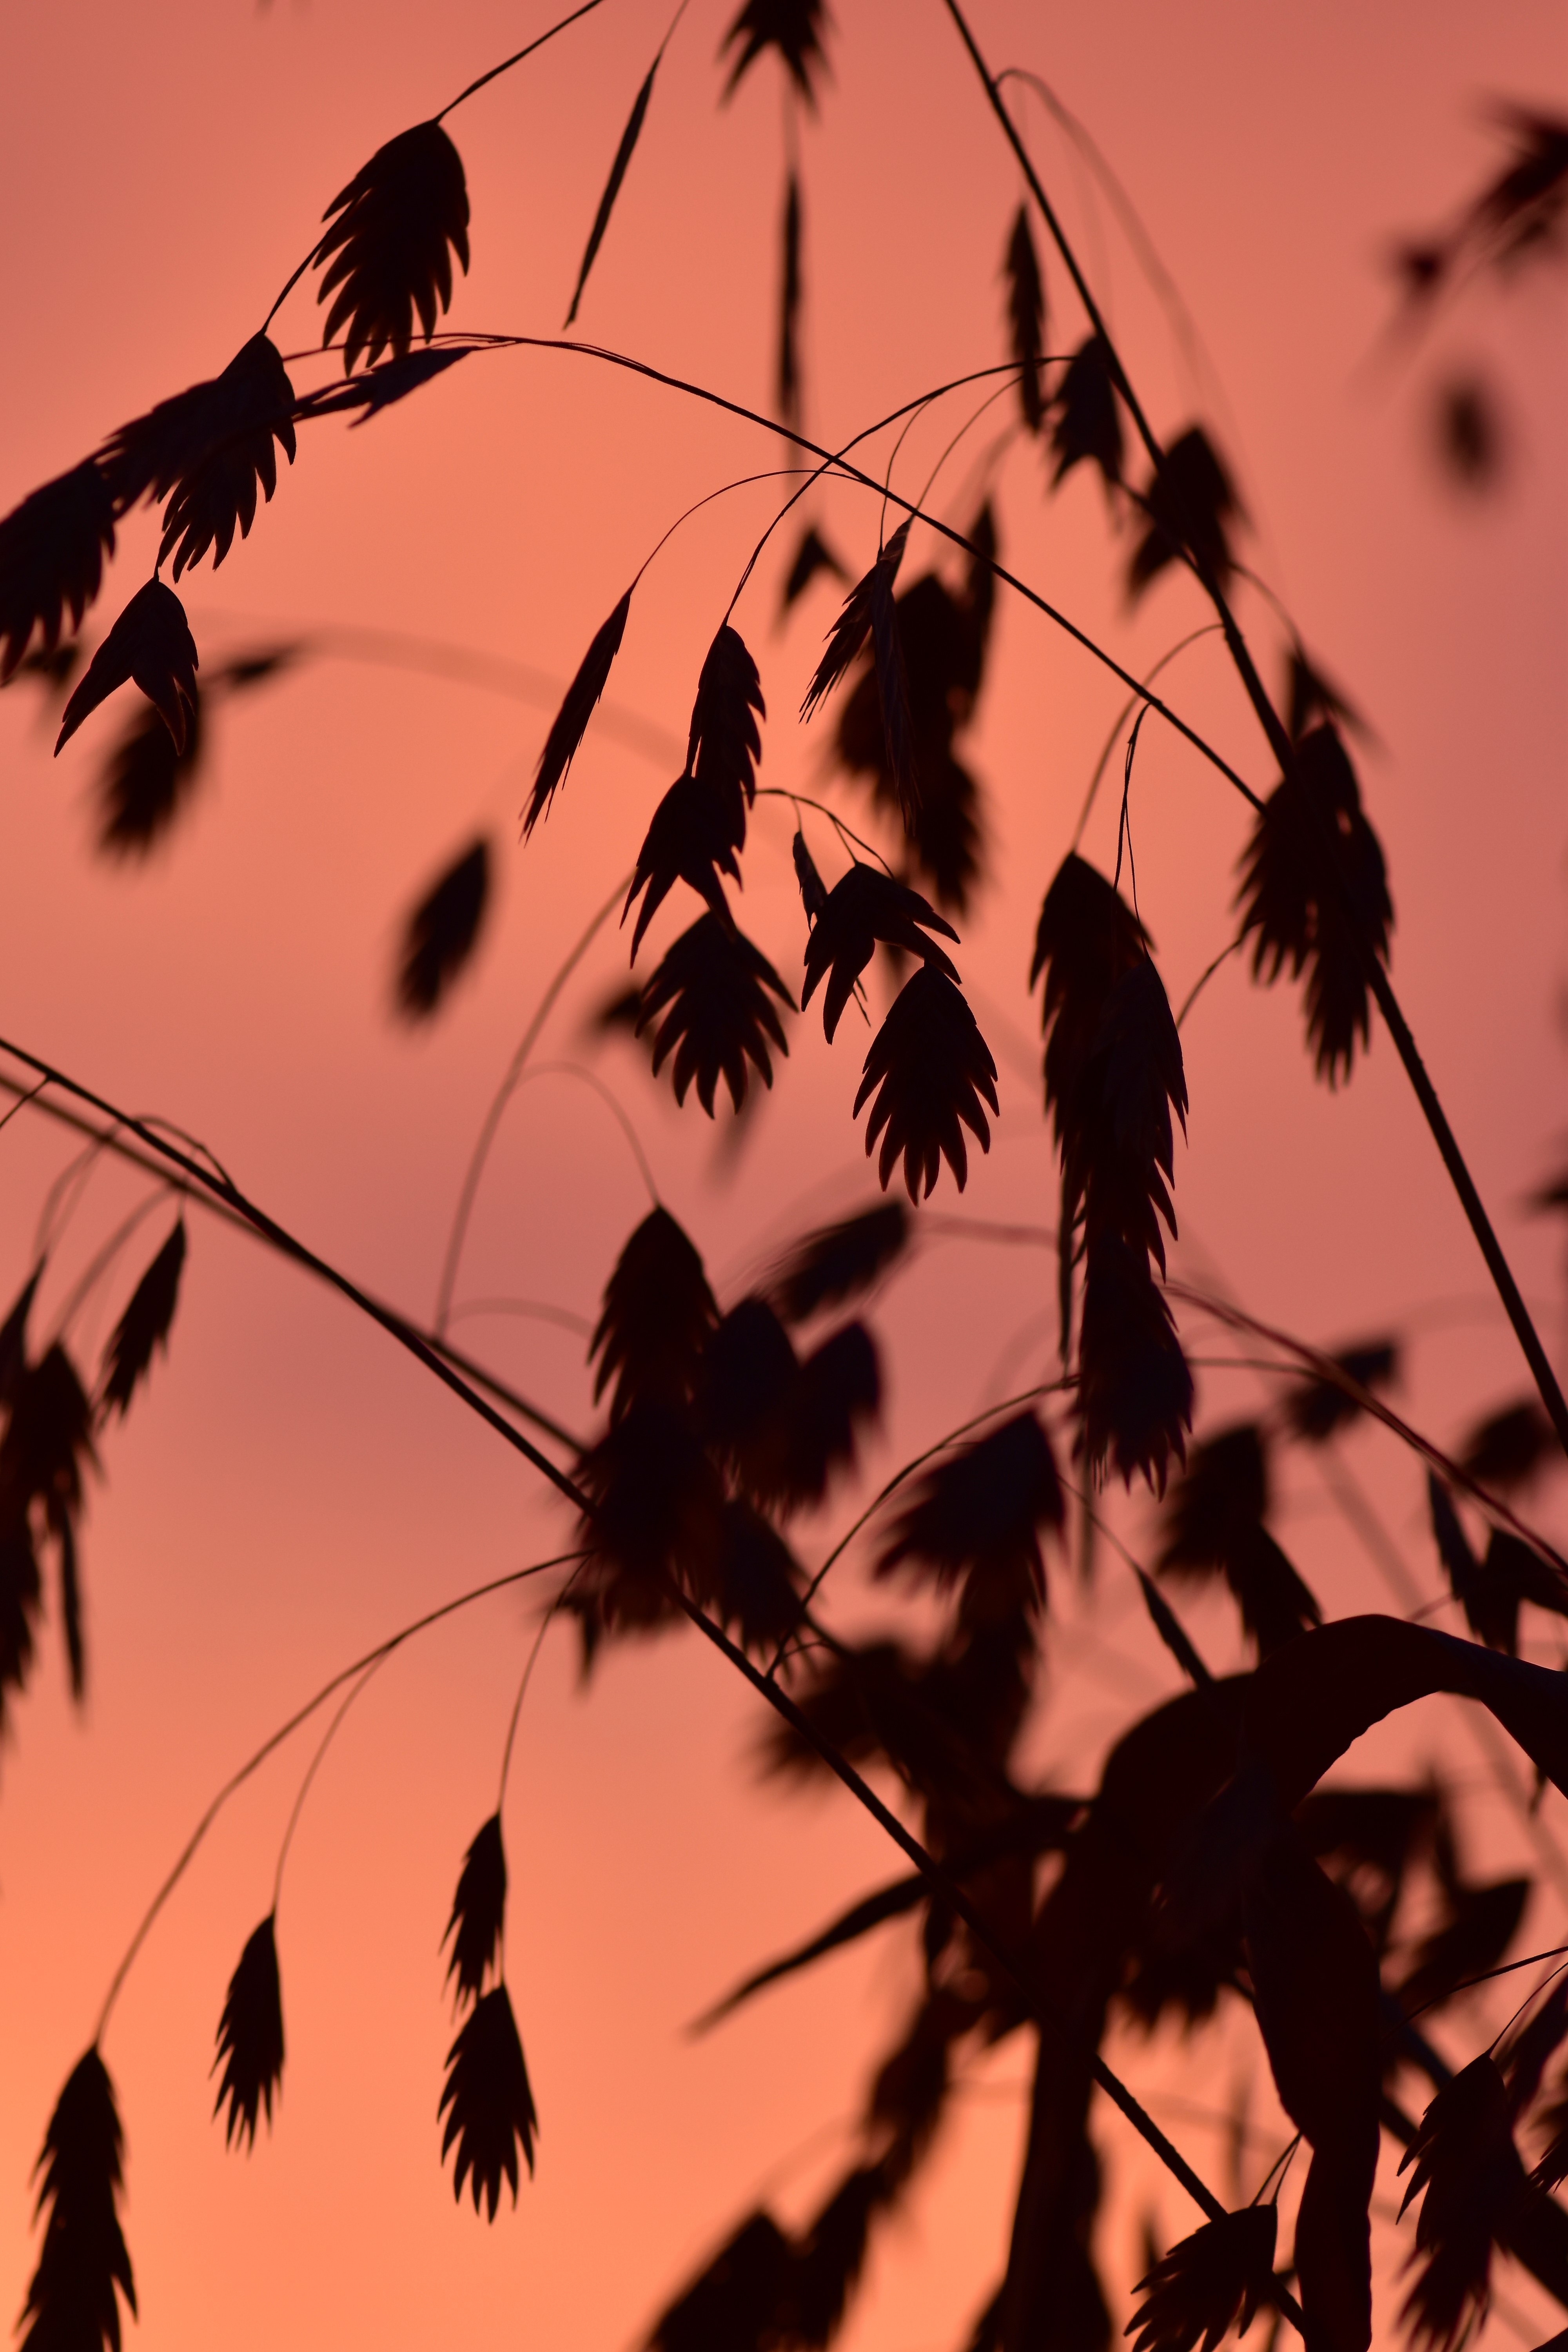
tree, nature, grass, branch, silhouette, plant, sun, sunset, sunlight, morning, leaf, flower, line, autumn, lichtspiel, background, mood, closeups, grasses, back light, halme